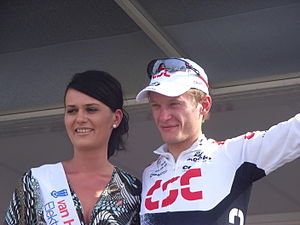
Matti Breschel
Matti Breschel er en dansk forhenværende professionel cykelrytter.